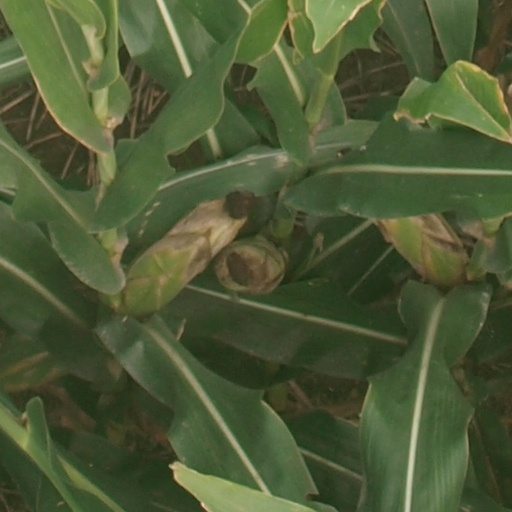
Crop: maize; corn